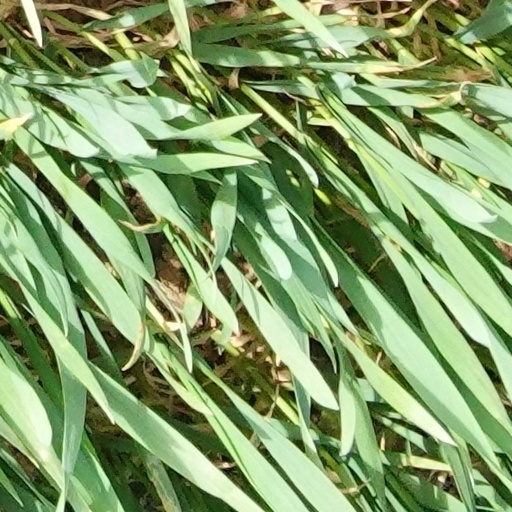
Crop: wheat